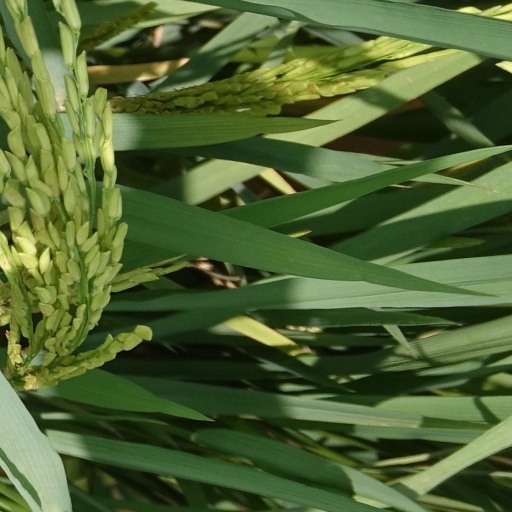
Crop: rice